Dave Van Ronk

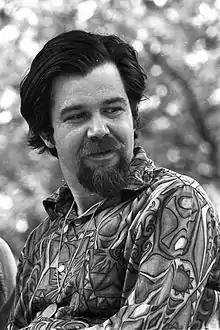
Van Ronk at the 1968 Philadelphia Folk Festival

David Kenneth Ritz Van Ronk (June 30, 1936 – February 10, 2002) was an American folk singer. An important figure in the American folk music revival and New York City's Greenwich Village scene in the 1960s, he was nicknamed the "Mayor of MacDougal Street".